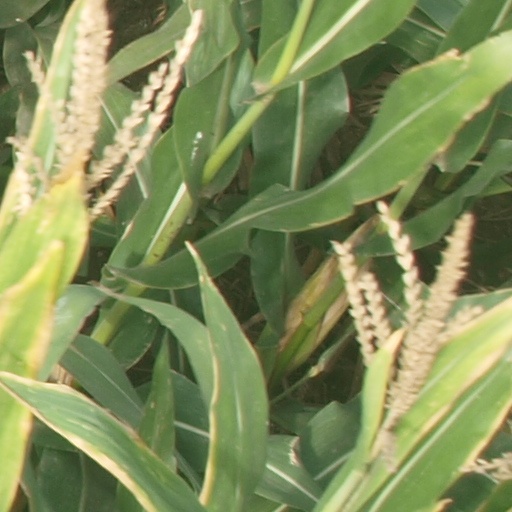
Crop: maize; corn